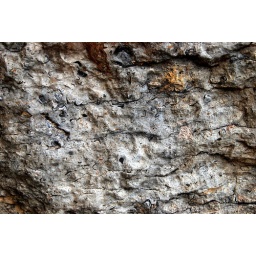
Sea fossils embedded in canyon wall